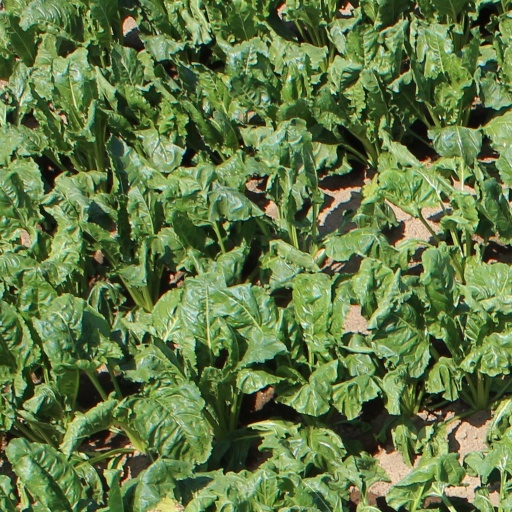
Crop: sugar beet